Lightning Brigade

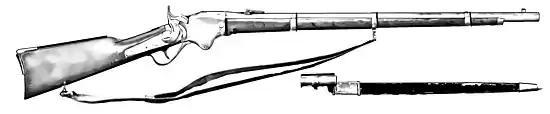
1862 Spencer Rifle with sling and bayonet

In his 2002 thesis, Harbison illustrates the disconnect between Rosecrans' and Wilder's expectations. Rosecrans appears to have envisioned a mounted rifle organization similar to those in the U.S. Army. These units were armed with rifles and fought on foot (with the rifle giving them a greater range of lethality) yet still performed the traditional cavalry roles of scouting enemy weaknesses and location, security of the flanks or rear the parent command, countering enemy cavalry, countering enemy infantry attacks, being a mobile reserve, inflicting the coup de grace to a faltering enemy, covering one's own retreat, and pursuit of a retreating foe. As such, when the carbines of the regular cavalry became rifled, these units were converted to Dragoons and eventually cavalry. Wilder saw the organization as an infantry formation with the basic roles of attack and defense. In fact, to preclude them being mistaken for cavalry, Wilder had the brigade remove the yellow cloth tapes from the outseam of the standard riding trousers which had been issued from the quartermasters. Wilder stressed to his regiments that the mounts were a means of moving faster and that they were infantry. As such none of the training involved scouting and screening.